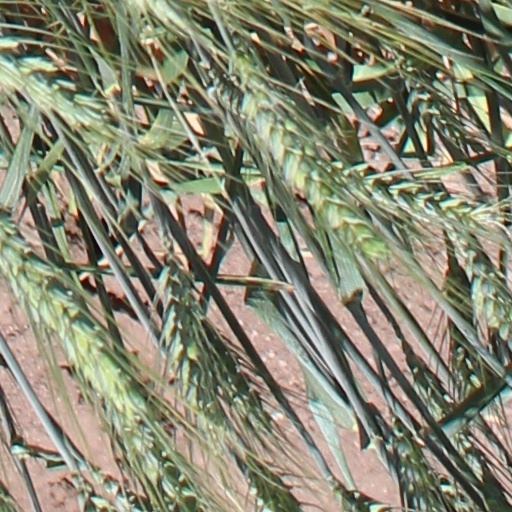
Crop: wheat